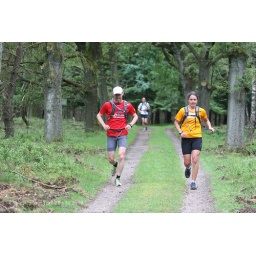
50km rennen over de Veluwe met Jacomina en Chantal (foto) Foto's van en door Wim Derksen (AV34.nl)